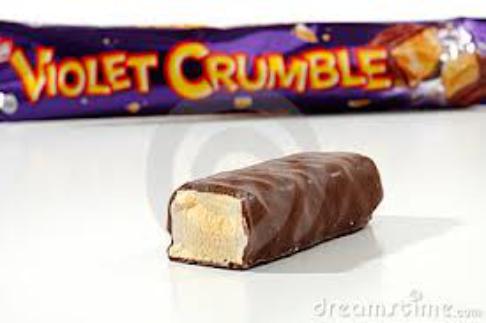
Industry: Food